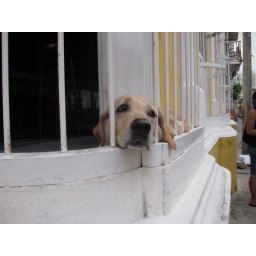
Cute dog sitting in a windowsill